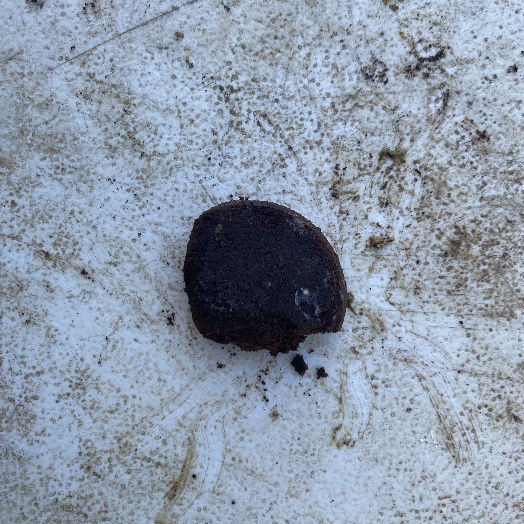
Label: generalcompost